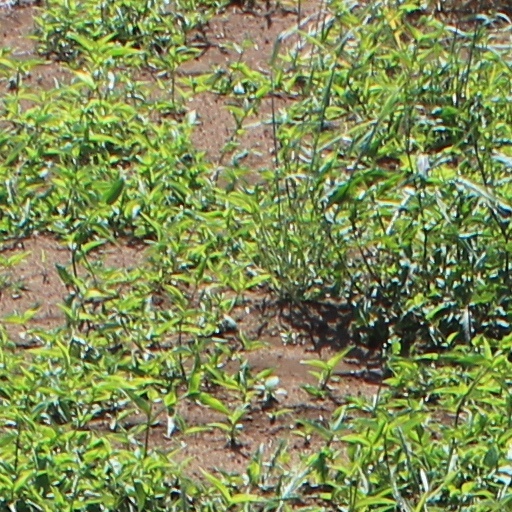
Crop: wheat